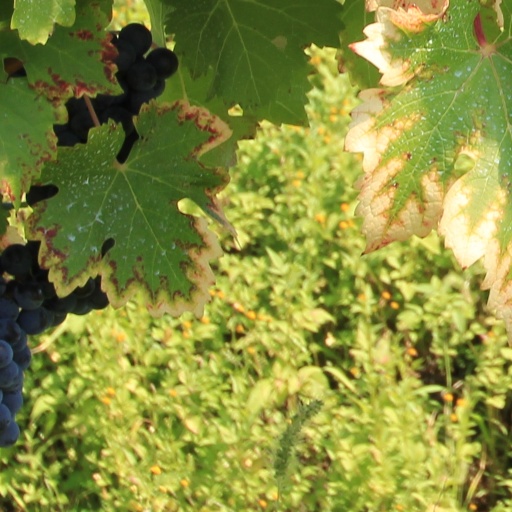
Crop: grape